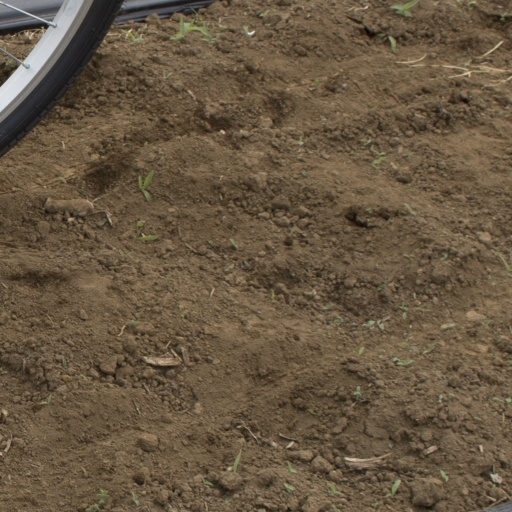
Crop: Jerusalem artichoke